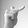
ASL letter: T